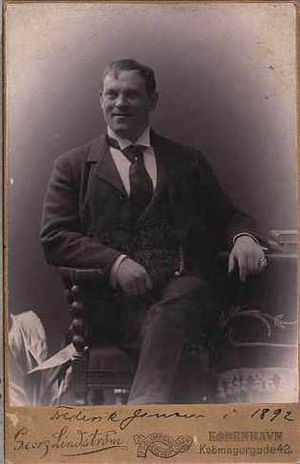
Frederik Jensen
Frederik Jensen 29 år gammel i 1892
Jesper Frederik Marius Jensen var en dansk skuespiller. Han havde sin debut i Randers 1881, derefter var han ved Frederiksberg Morskabsteater 1884. Derefter var han ved Nørrebros Teater fra 1892, og var direktør for samme 1911-1920 og sceneinstruktør 1920-1926. Derefter provinsturnéer og gæstespil på københavnske scener.